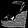
Label: Sandal